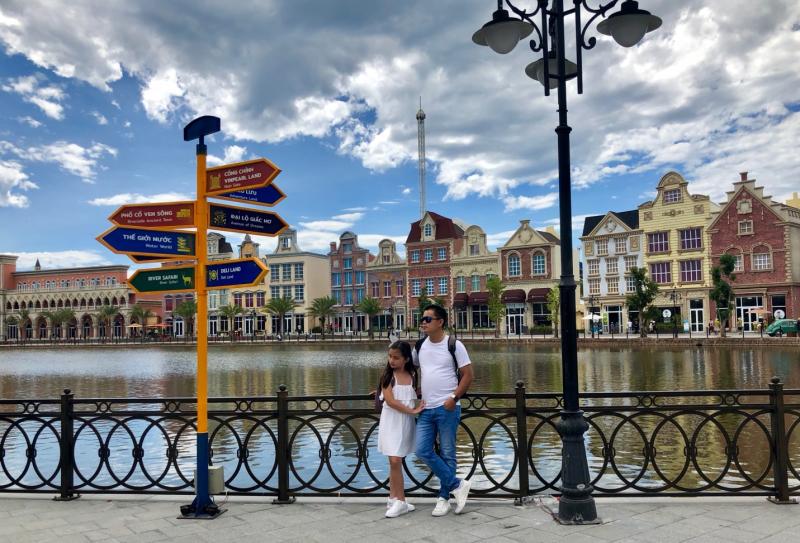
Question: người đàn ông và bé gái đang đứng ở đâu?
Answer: ở cạnh lan can bên một con sông